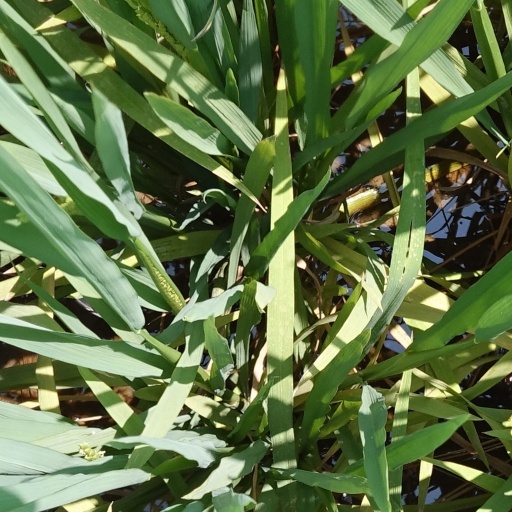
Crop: rice